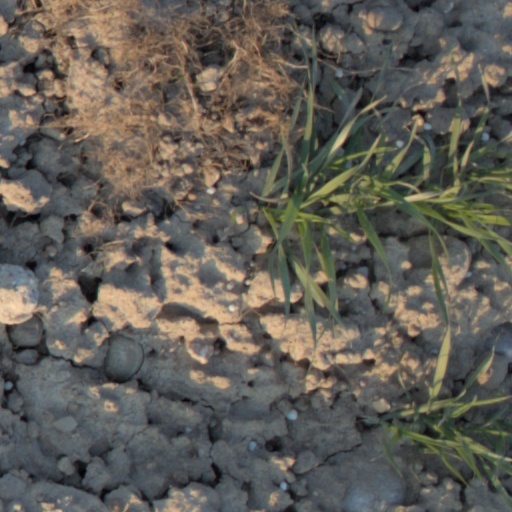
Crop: wheat